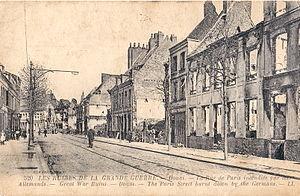
Carte postale ancienne éditée par LL, collectrion Les ruines de la Grande Guerre, n°520
Douai est une commune française située dans le département du Nord en région Hauts-de-France, plus précisément dans le sud de la Flandre romane.
Douai est une création récente, médiévale, découlant de conditions naturelles singulières mais surtout de sa position de charnière entre le royaume de France et le comté de Flandre.
L'ancien tramway de Douai, ou tramway du Douaisis, est un ancien réseau de tramways électriques qui a desservi l'agglomération de Douai. Il est mis en service le 29 septembre 1896 et supprimé le 31 décembre 1953.